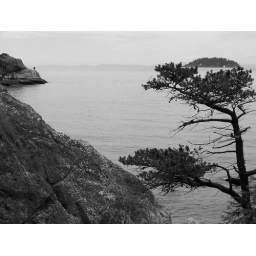
unless they're pictured in black and white. I love the tree contrasting against the sea